1st Parachute Brigade (United Kingdom)

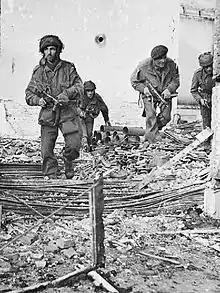
British paratroopers during the Battle of Arnhem.

At dawn on the second day, the defenders on the bridge saw a small convoy of trucks approaching at some speed from the south, which at first they misidentified as the British XXX Corps. That they were enemy trucks did not become apparent until they were on the bridge whereupon the defenders opened fire and destroyed the convoy. Soon afterwards, German infantry and armour approached the bridge from the east. One tank reached the space under the bridge before it was destroyed by one of the 6 pounder anti-tank guns. At 09:00, thirty armoured cars, half-tracks and trucks from the 9th SS Panzer Division attempted to rush the bridge from the south. The first five armoured cars, using the wrecks of the dawn convoy as cover and with the element of surprise, managed to cross unscathed. The rest of the force was engaged and twelve of their vehicles destroyed with the survivors returning to the southern bank. All day long, the force at the bridge came under fire from mortars and anti-aircraft guns positioned south of the river and were subject to probing infantry and armour attacks.